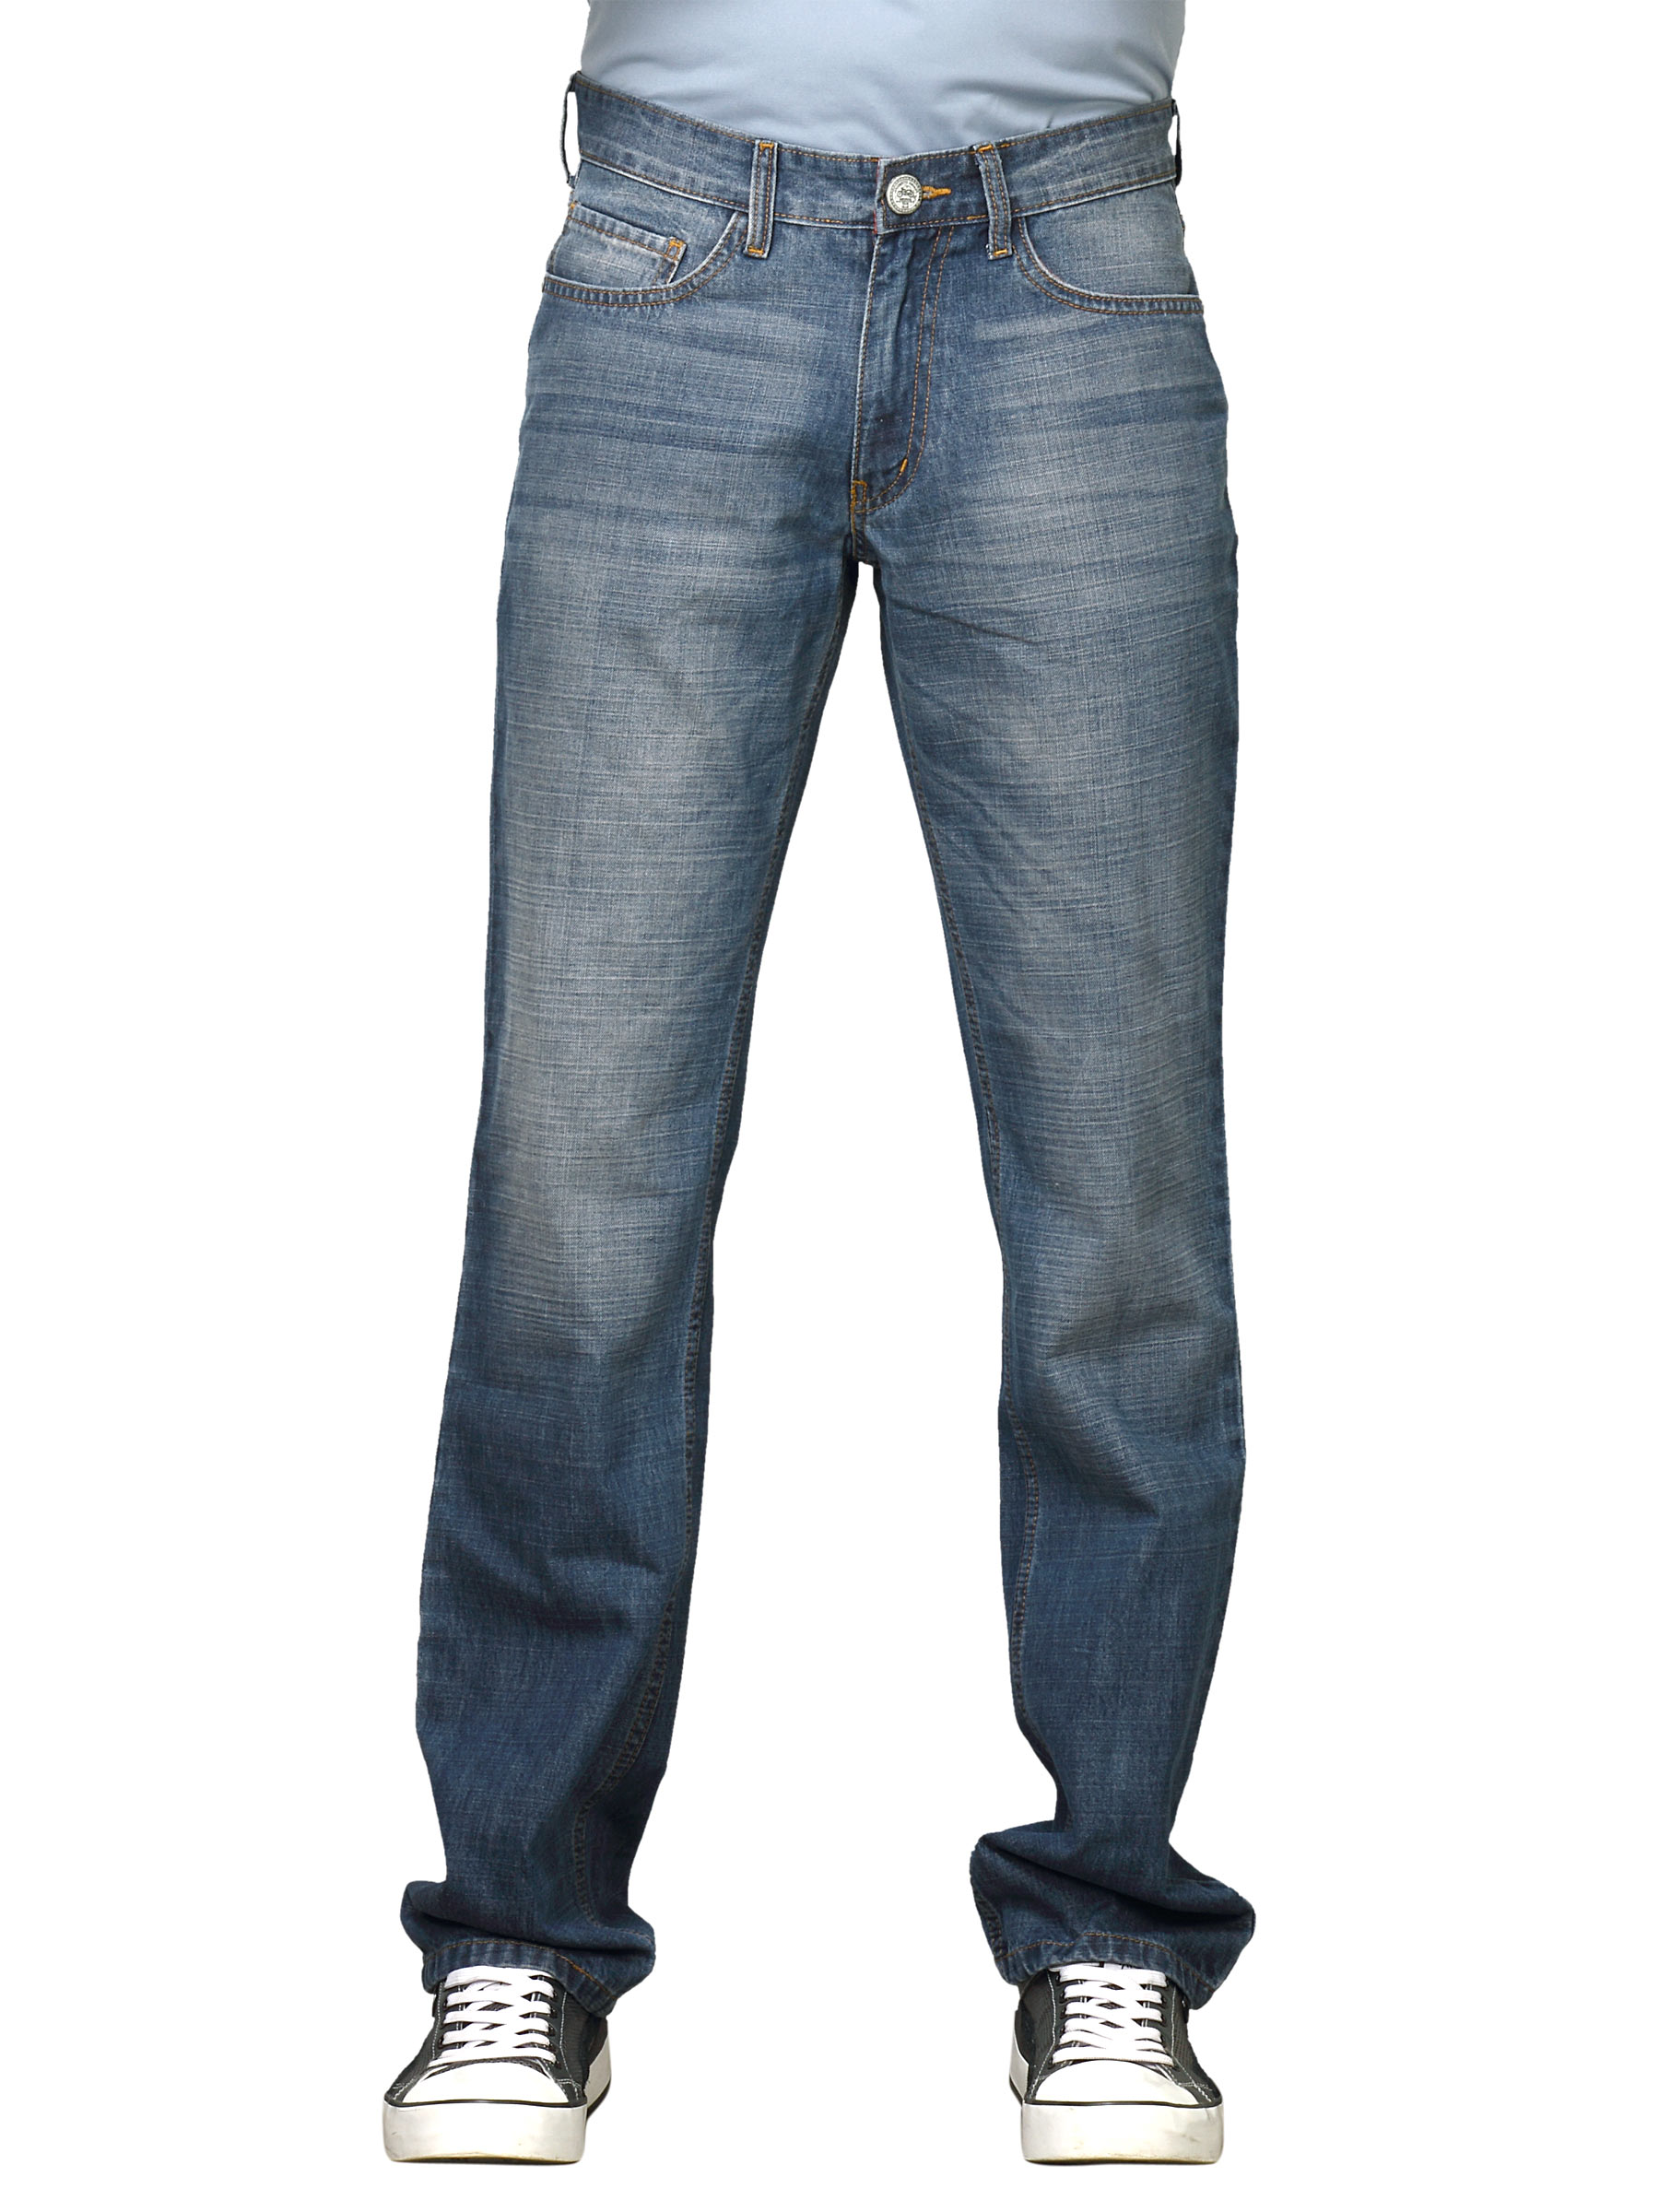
Locomotive Men Lain Blue Jeans
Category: Apparel / Bottomwear / Jeans
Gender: Men
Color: Blue
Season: Fall 2011
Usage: Casual